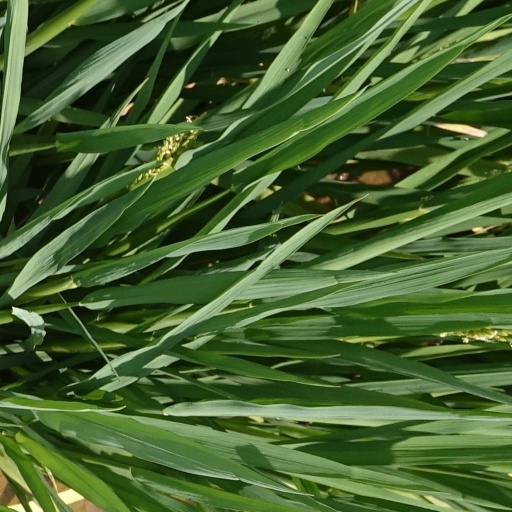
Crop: rice